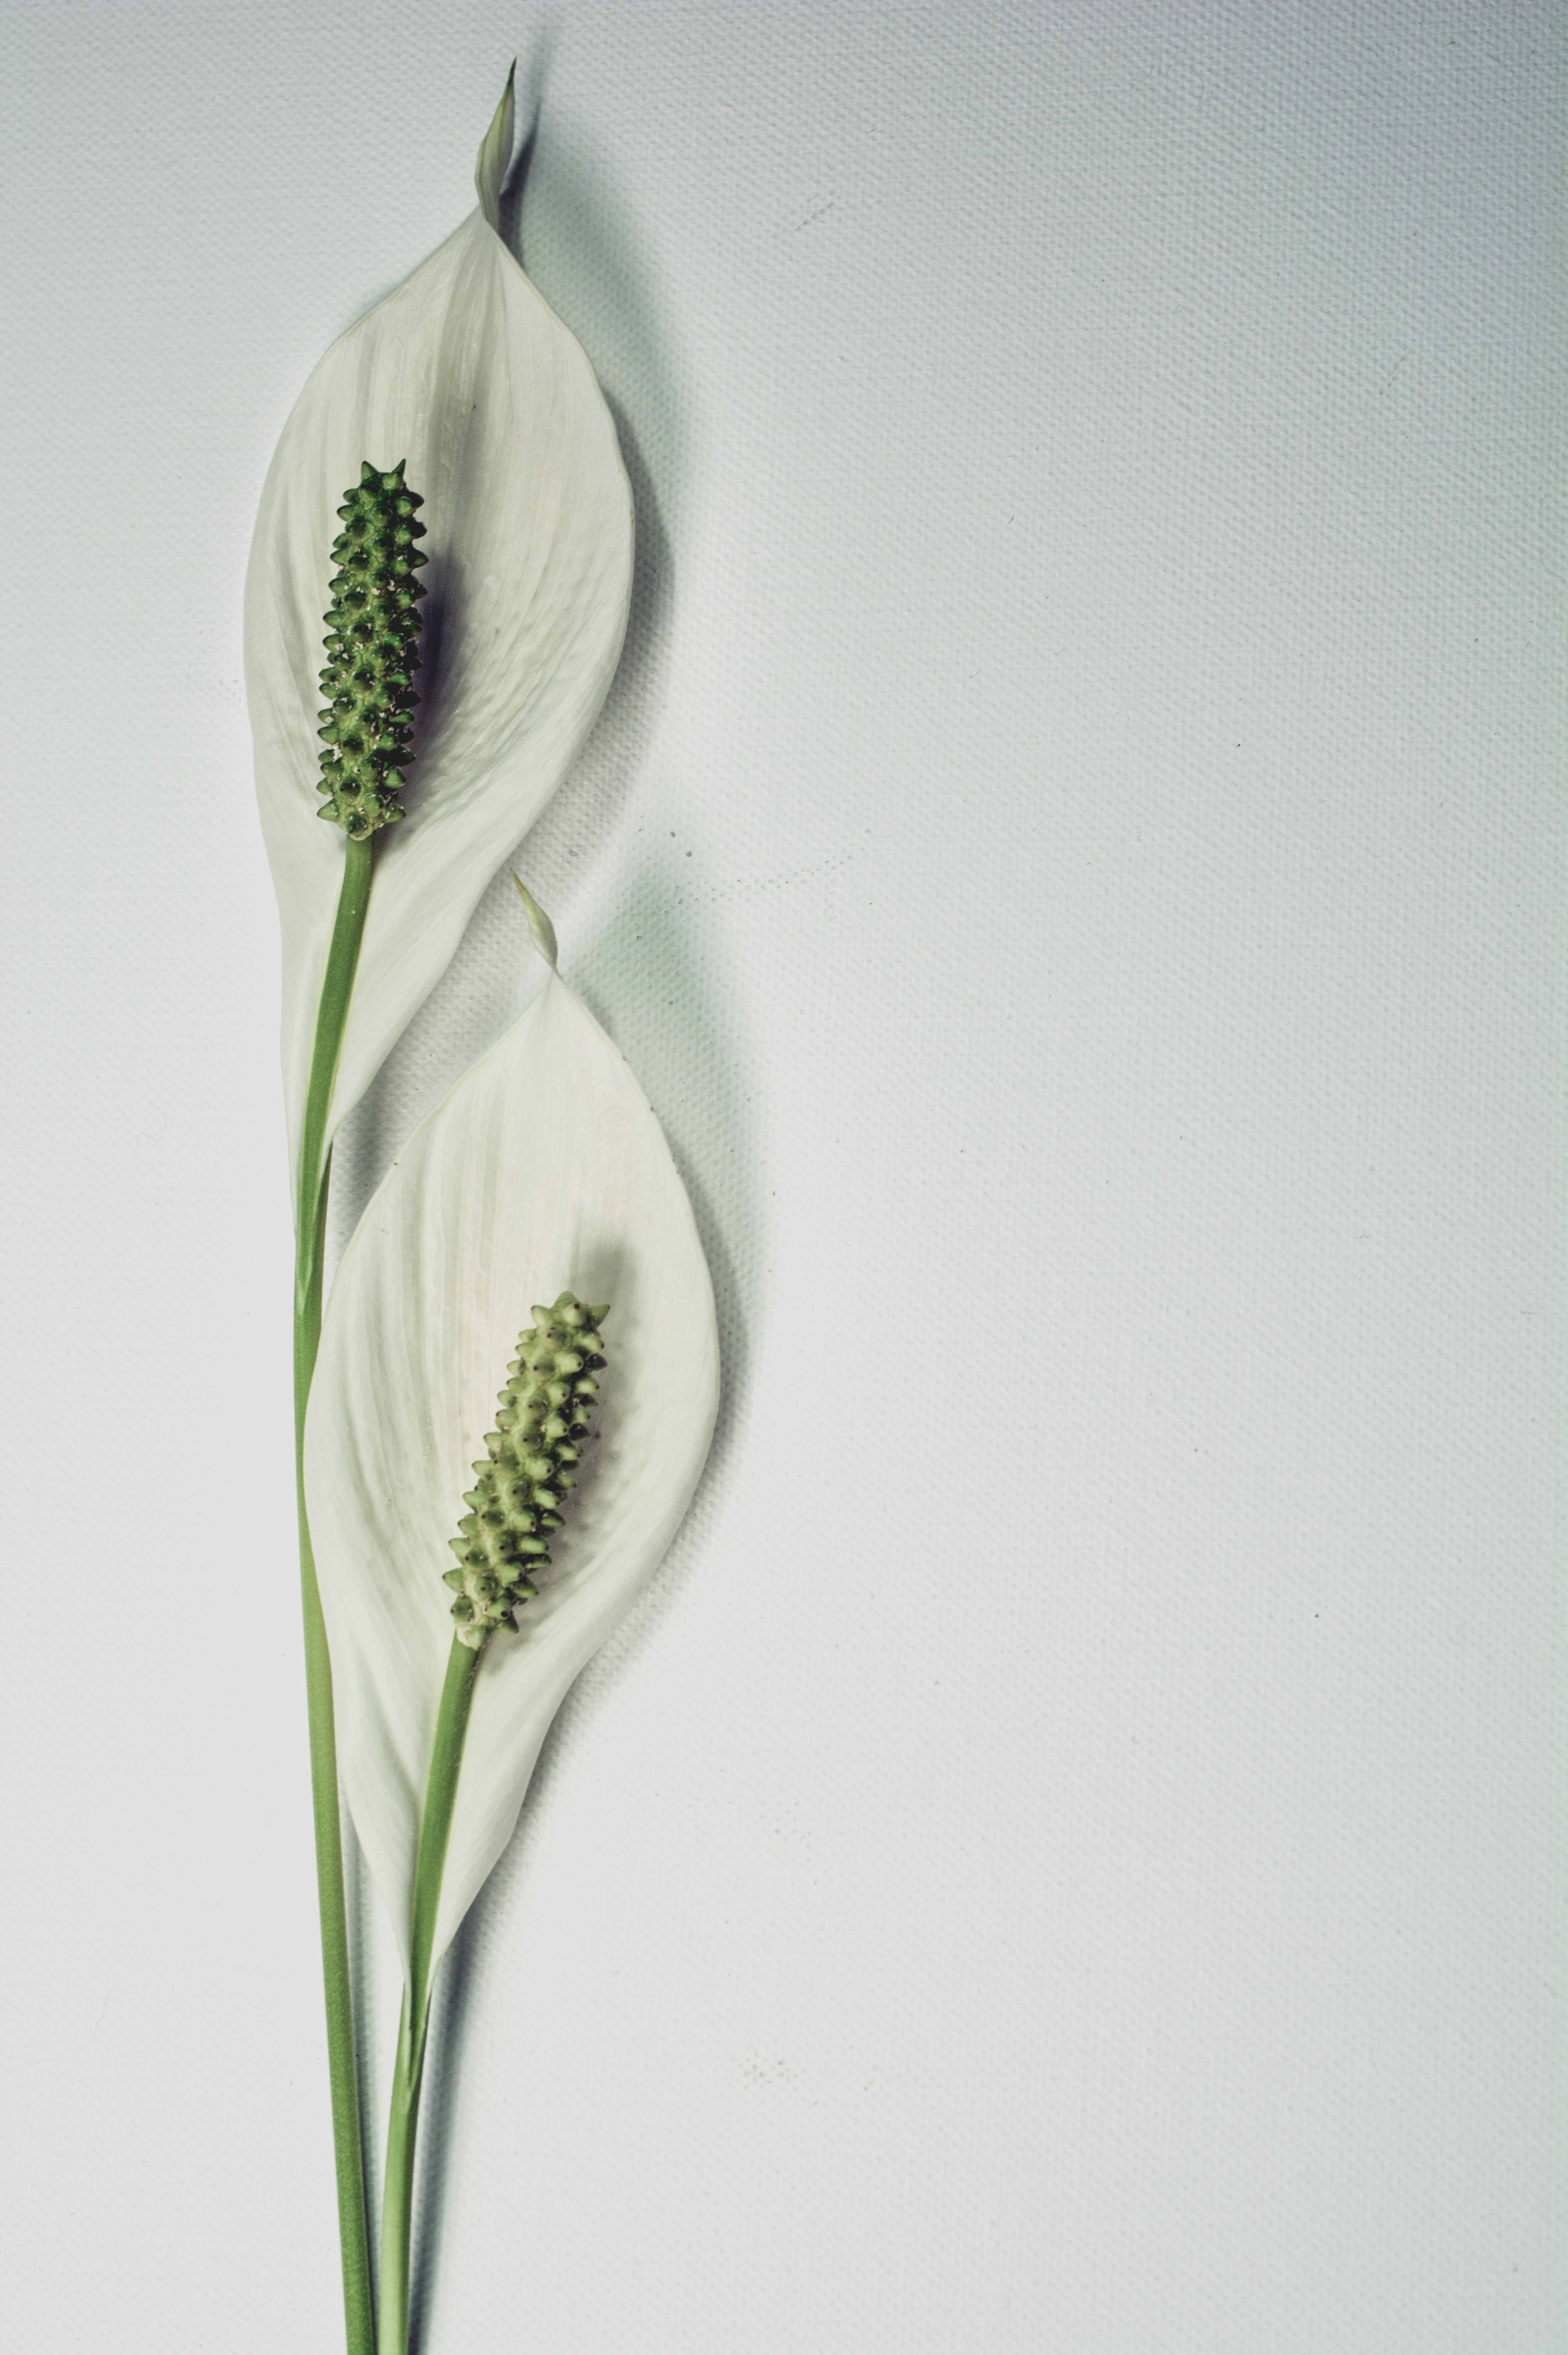
nature, plant, flower, bloom, isolated, vase, green, natural, clean, romantic, botany, wedding, flora, botanical, background, design, single, elegant, lily, floristry, elegance, minimalistic, harmony, filtered, wedding flowers, floral design, peace lily, spathiphyllum, fashion accessory